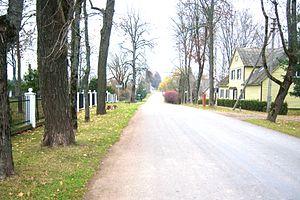
Pakuonis est un village situé au centre de la Lituanie sur la rive gauche du Niémen, dans l'apskritis de Kaunas. Sa population est de 608 habitants en 2011.